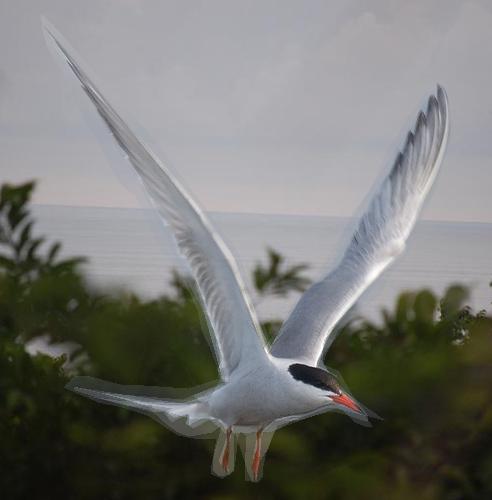
Bird species: Common_Tern
Bird type: waterbird
Background: water